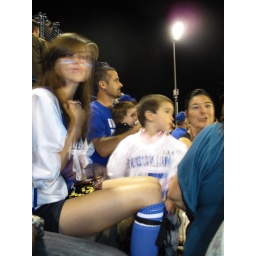
cute baby & a sweet girl sits behind me in pre-cal(dont know hername)